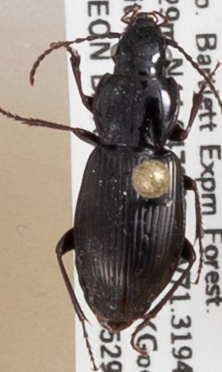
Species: Pterostichus pensylvanicus
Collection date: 2019-05-29
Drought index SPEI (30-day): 0.794
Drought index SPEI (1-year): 1.25
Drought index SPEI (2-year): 1.13